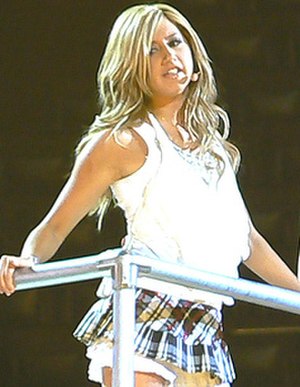
Ashley Tisdale / Biografi / Skuespil
High School Musical: The Concert tour
Ashley Michelle Tisdale er en amerikansk skuespillerinde og sangerinde. Hendes mest kendte roller er som Maddie Fitzpatrick i den amerikanske tv-serie Zack og Codys Søde Hotelliv, der vises på Disney Channel, og som Sharpay Evans i High School Musical og dennes efterfølger High School Musical 2 samt film nummer 3 i serien High School Musical 3. Hun har også udgivet et album Headstrong, som udkom i USA 6. februar 2007.